Colt McCoy

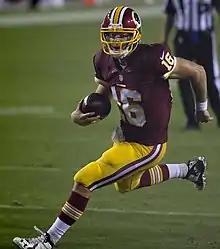
McCoy in 2015

McCoy re-signed with Washington on March 17, 2015. He spent the regular season as Kirk Cousins' backup, getting into two games and going 7-for-11 for 128 yards and one touchdown for the 2015 season. McCoy signed a three-year contract extension with Washington on March 9, 2016, signing a one-year extension once that ran out on July 26, 2018.